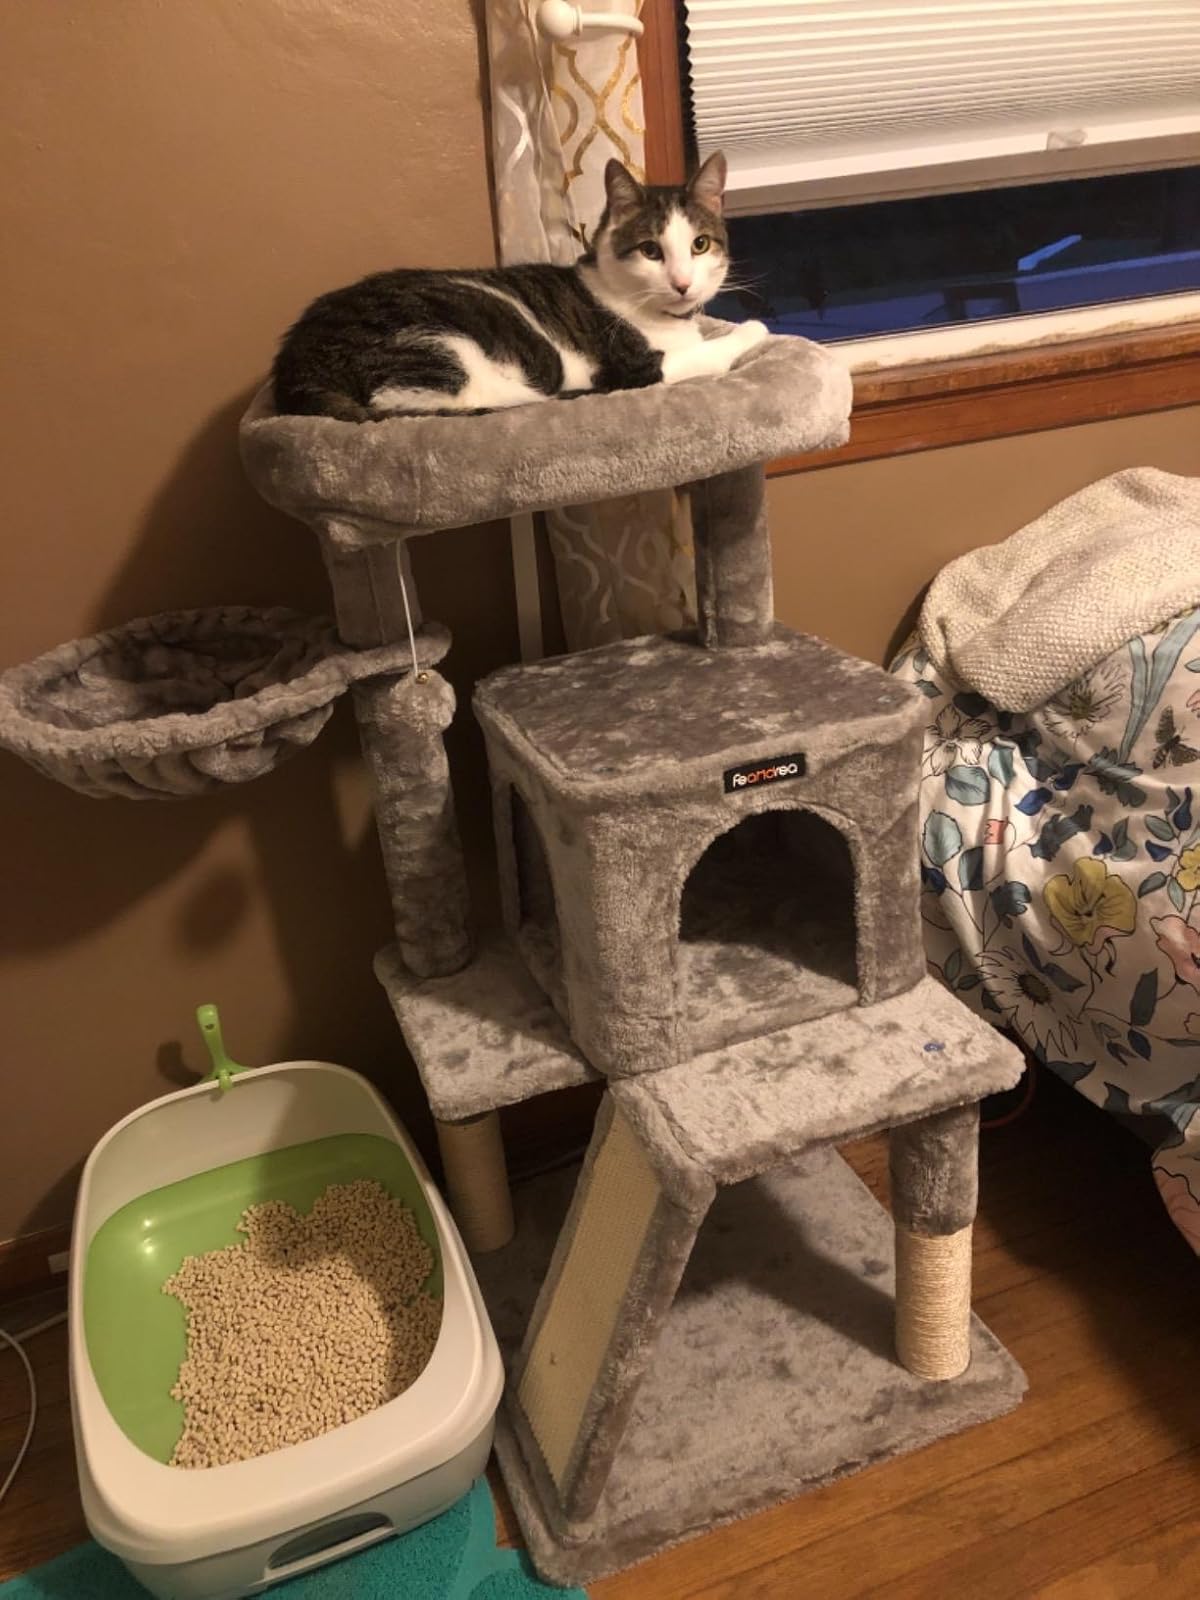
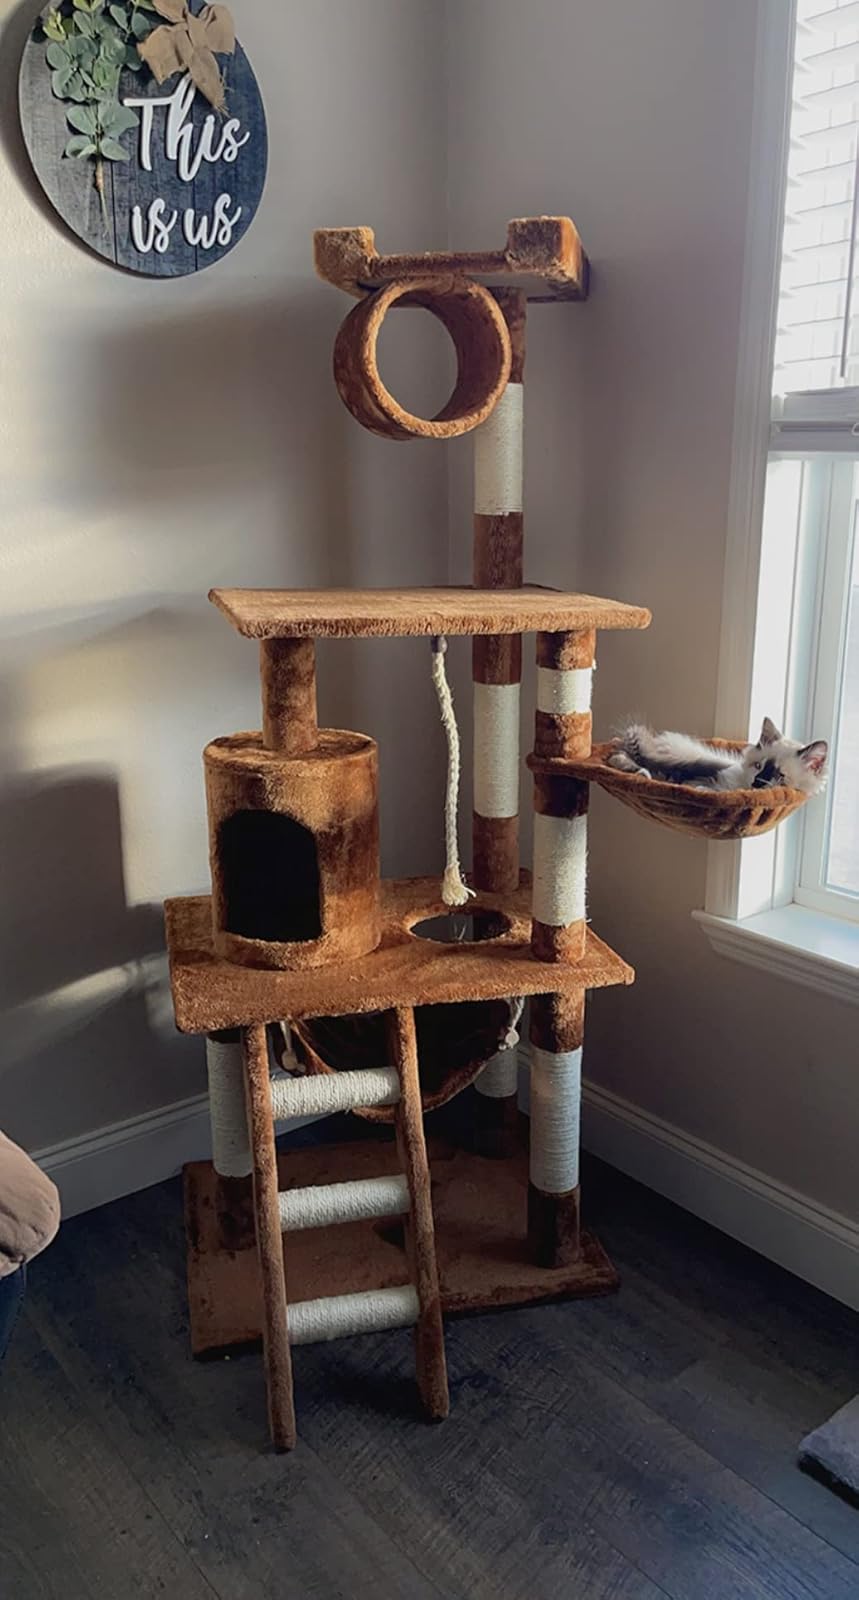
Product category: items_cat tree
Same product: no